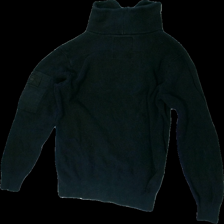
View: back
Type: Sweater
Category: Men
Brand: G-Star Raw
Colors: Black
Material: 100% Cotton
Cut: Regular
Size: M
Season: All
Stains: Minor
Price range: <50
Recommended usage: Recycle
Description: Washed out